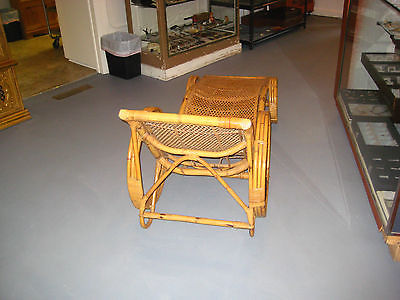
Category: chair